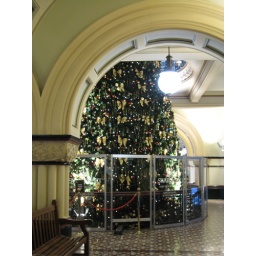
Christmas tree in the Queen Victoria Building, Sydney. Middle floor section of tree.